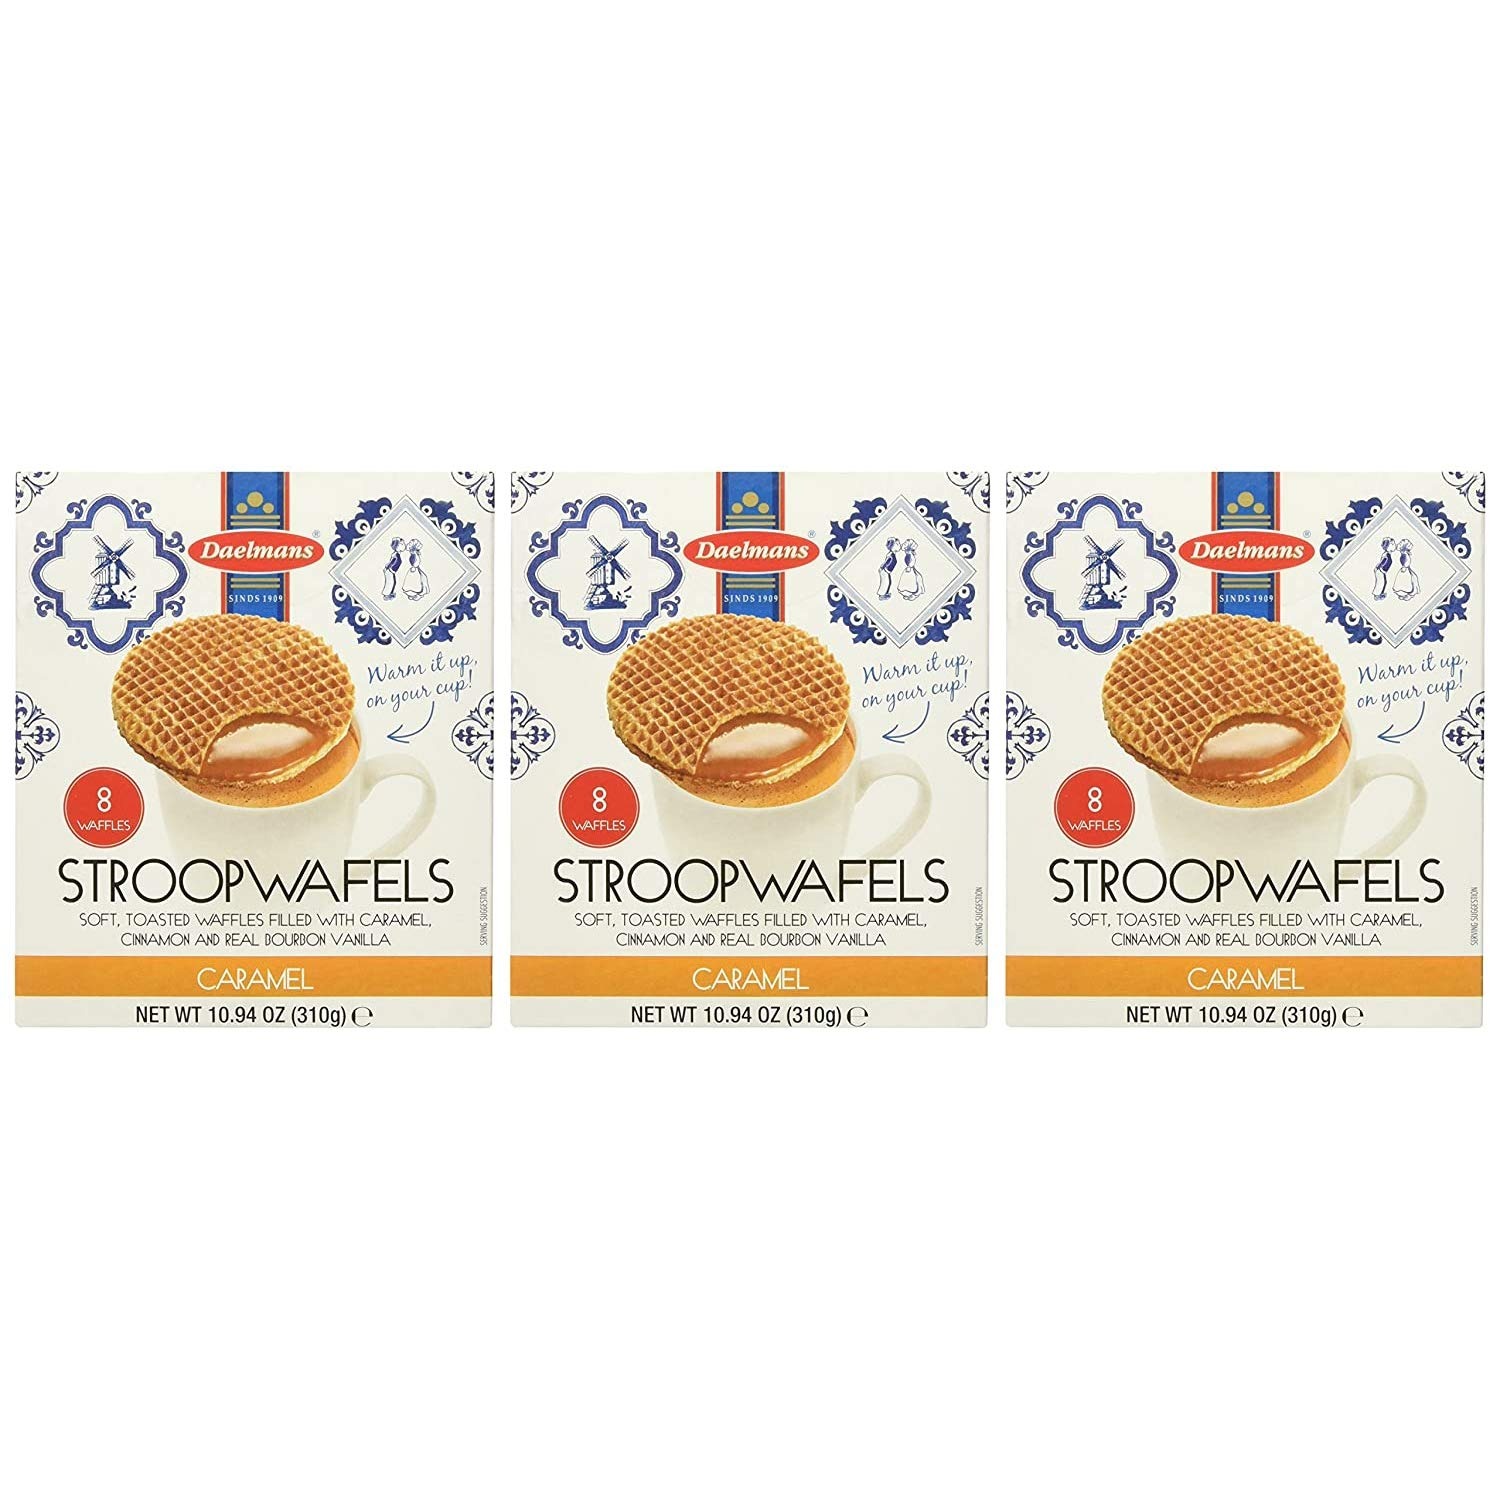
Item Name: Daelmans Caramel Stroopwafels 8 count waffles 10.94 ounce Pack Of 3
Value: 32.82
Unit: Ounce

Price: 5.29